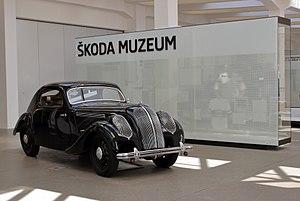
Le musée Škoda est un musée de l’automobile situé à Mladá Boleslav, à proximité immédiate des usines Škoda.